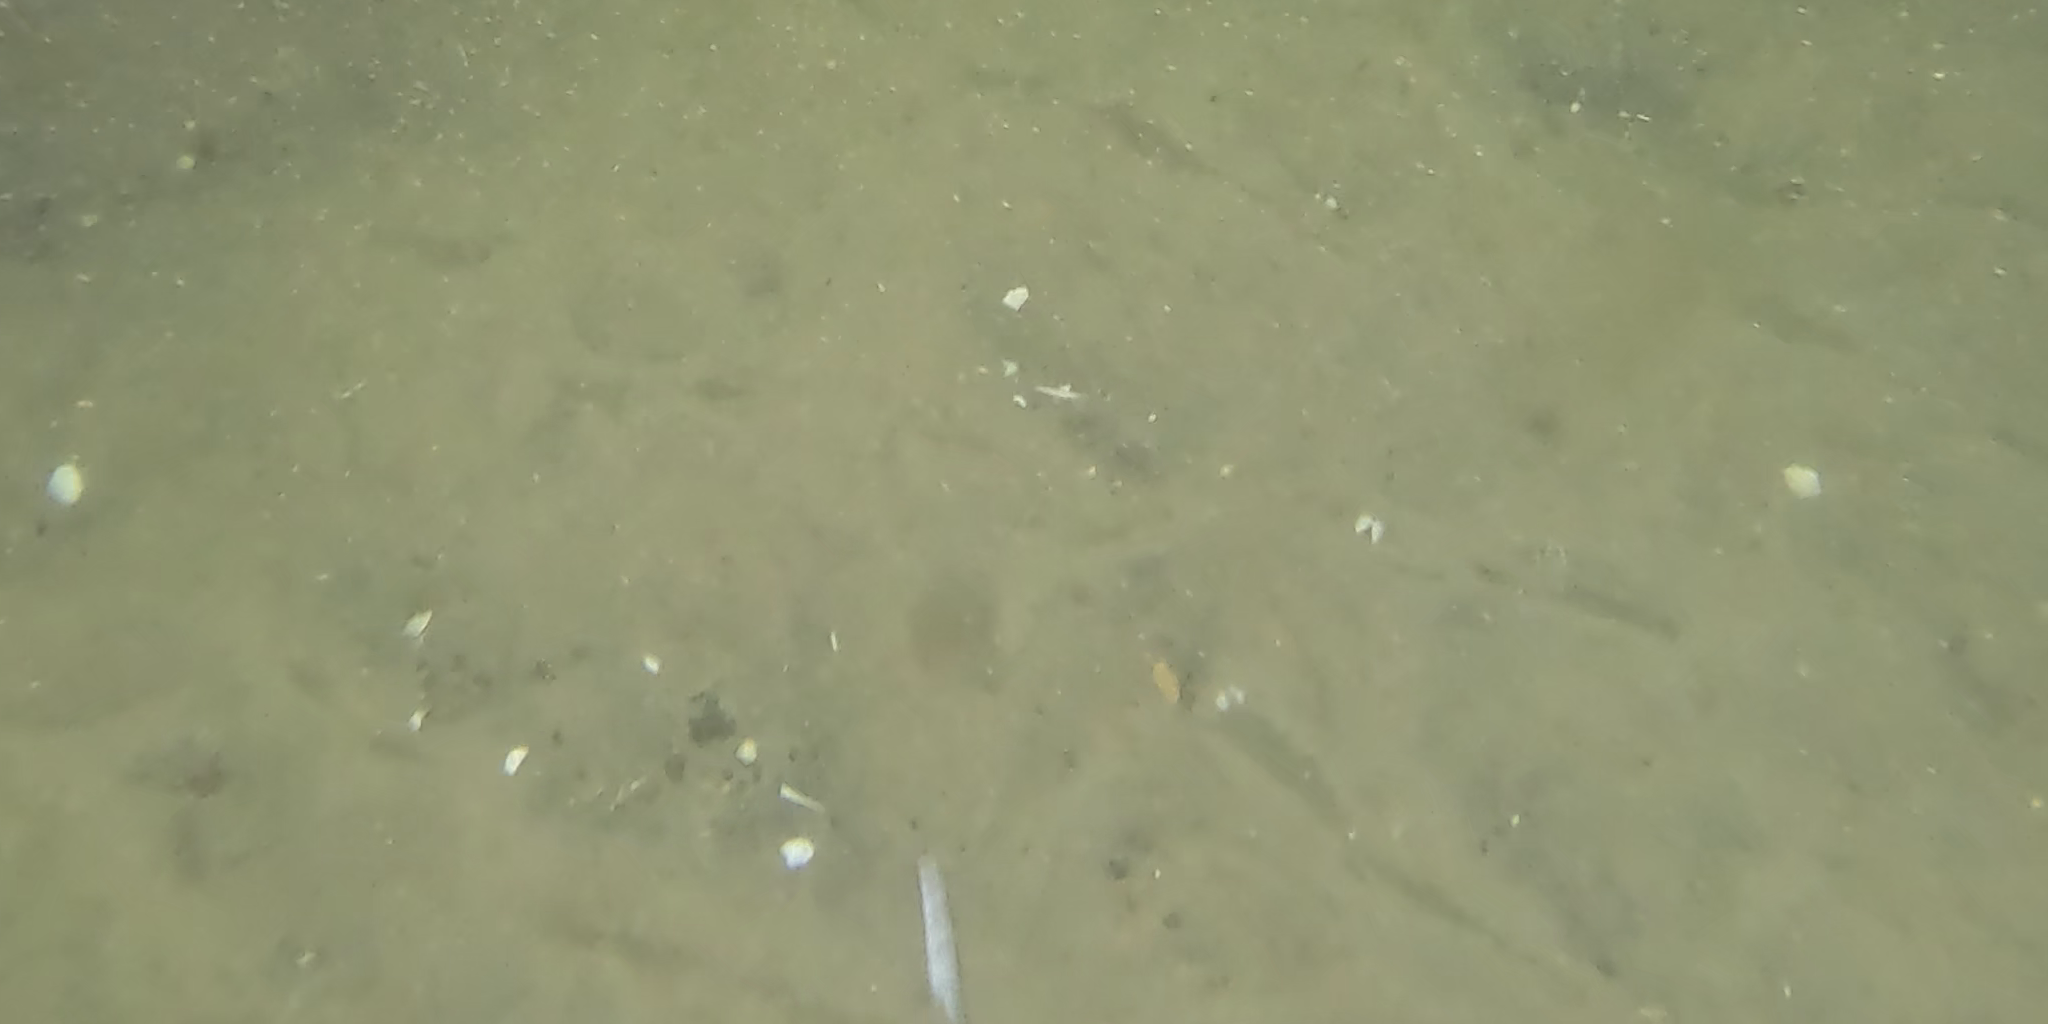
Seabed habitat: sand